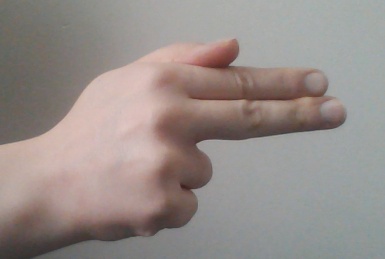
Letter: ghain